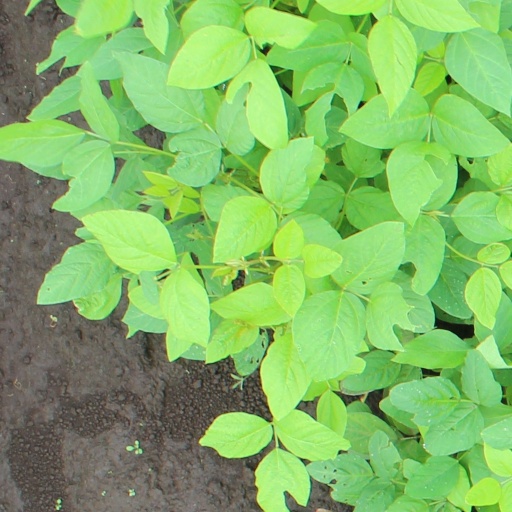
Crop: soybean